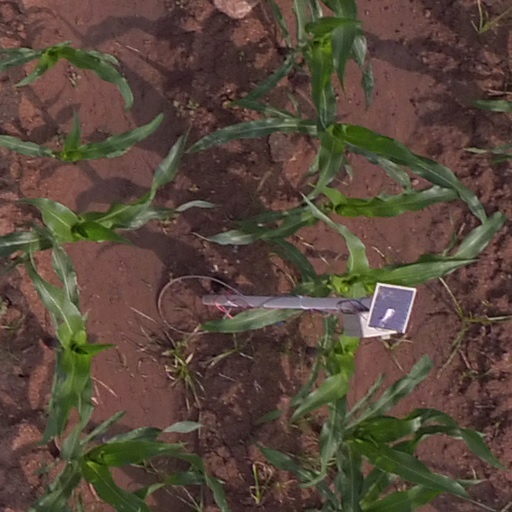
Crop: maize; corn